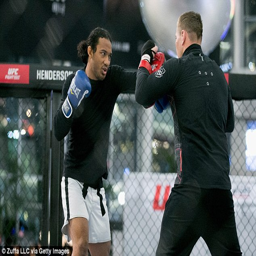
martial artist works on his striking in an open training session ahead